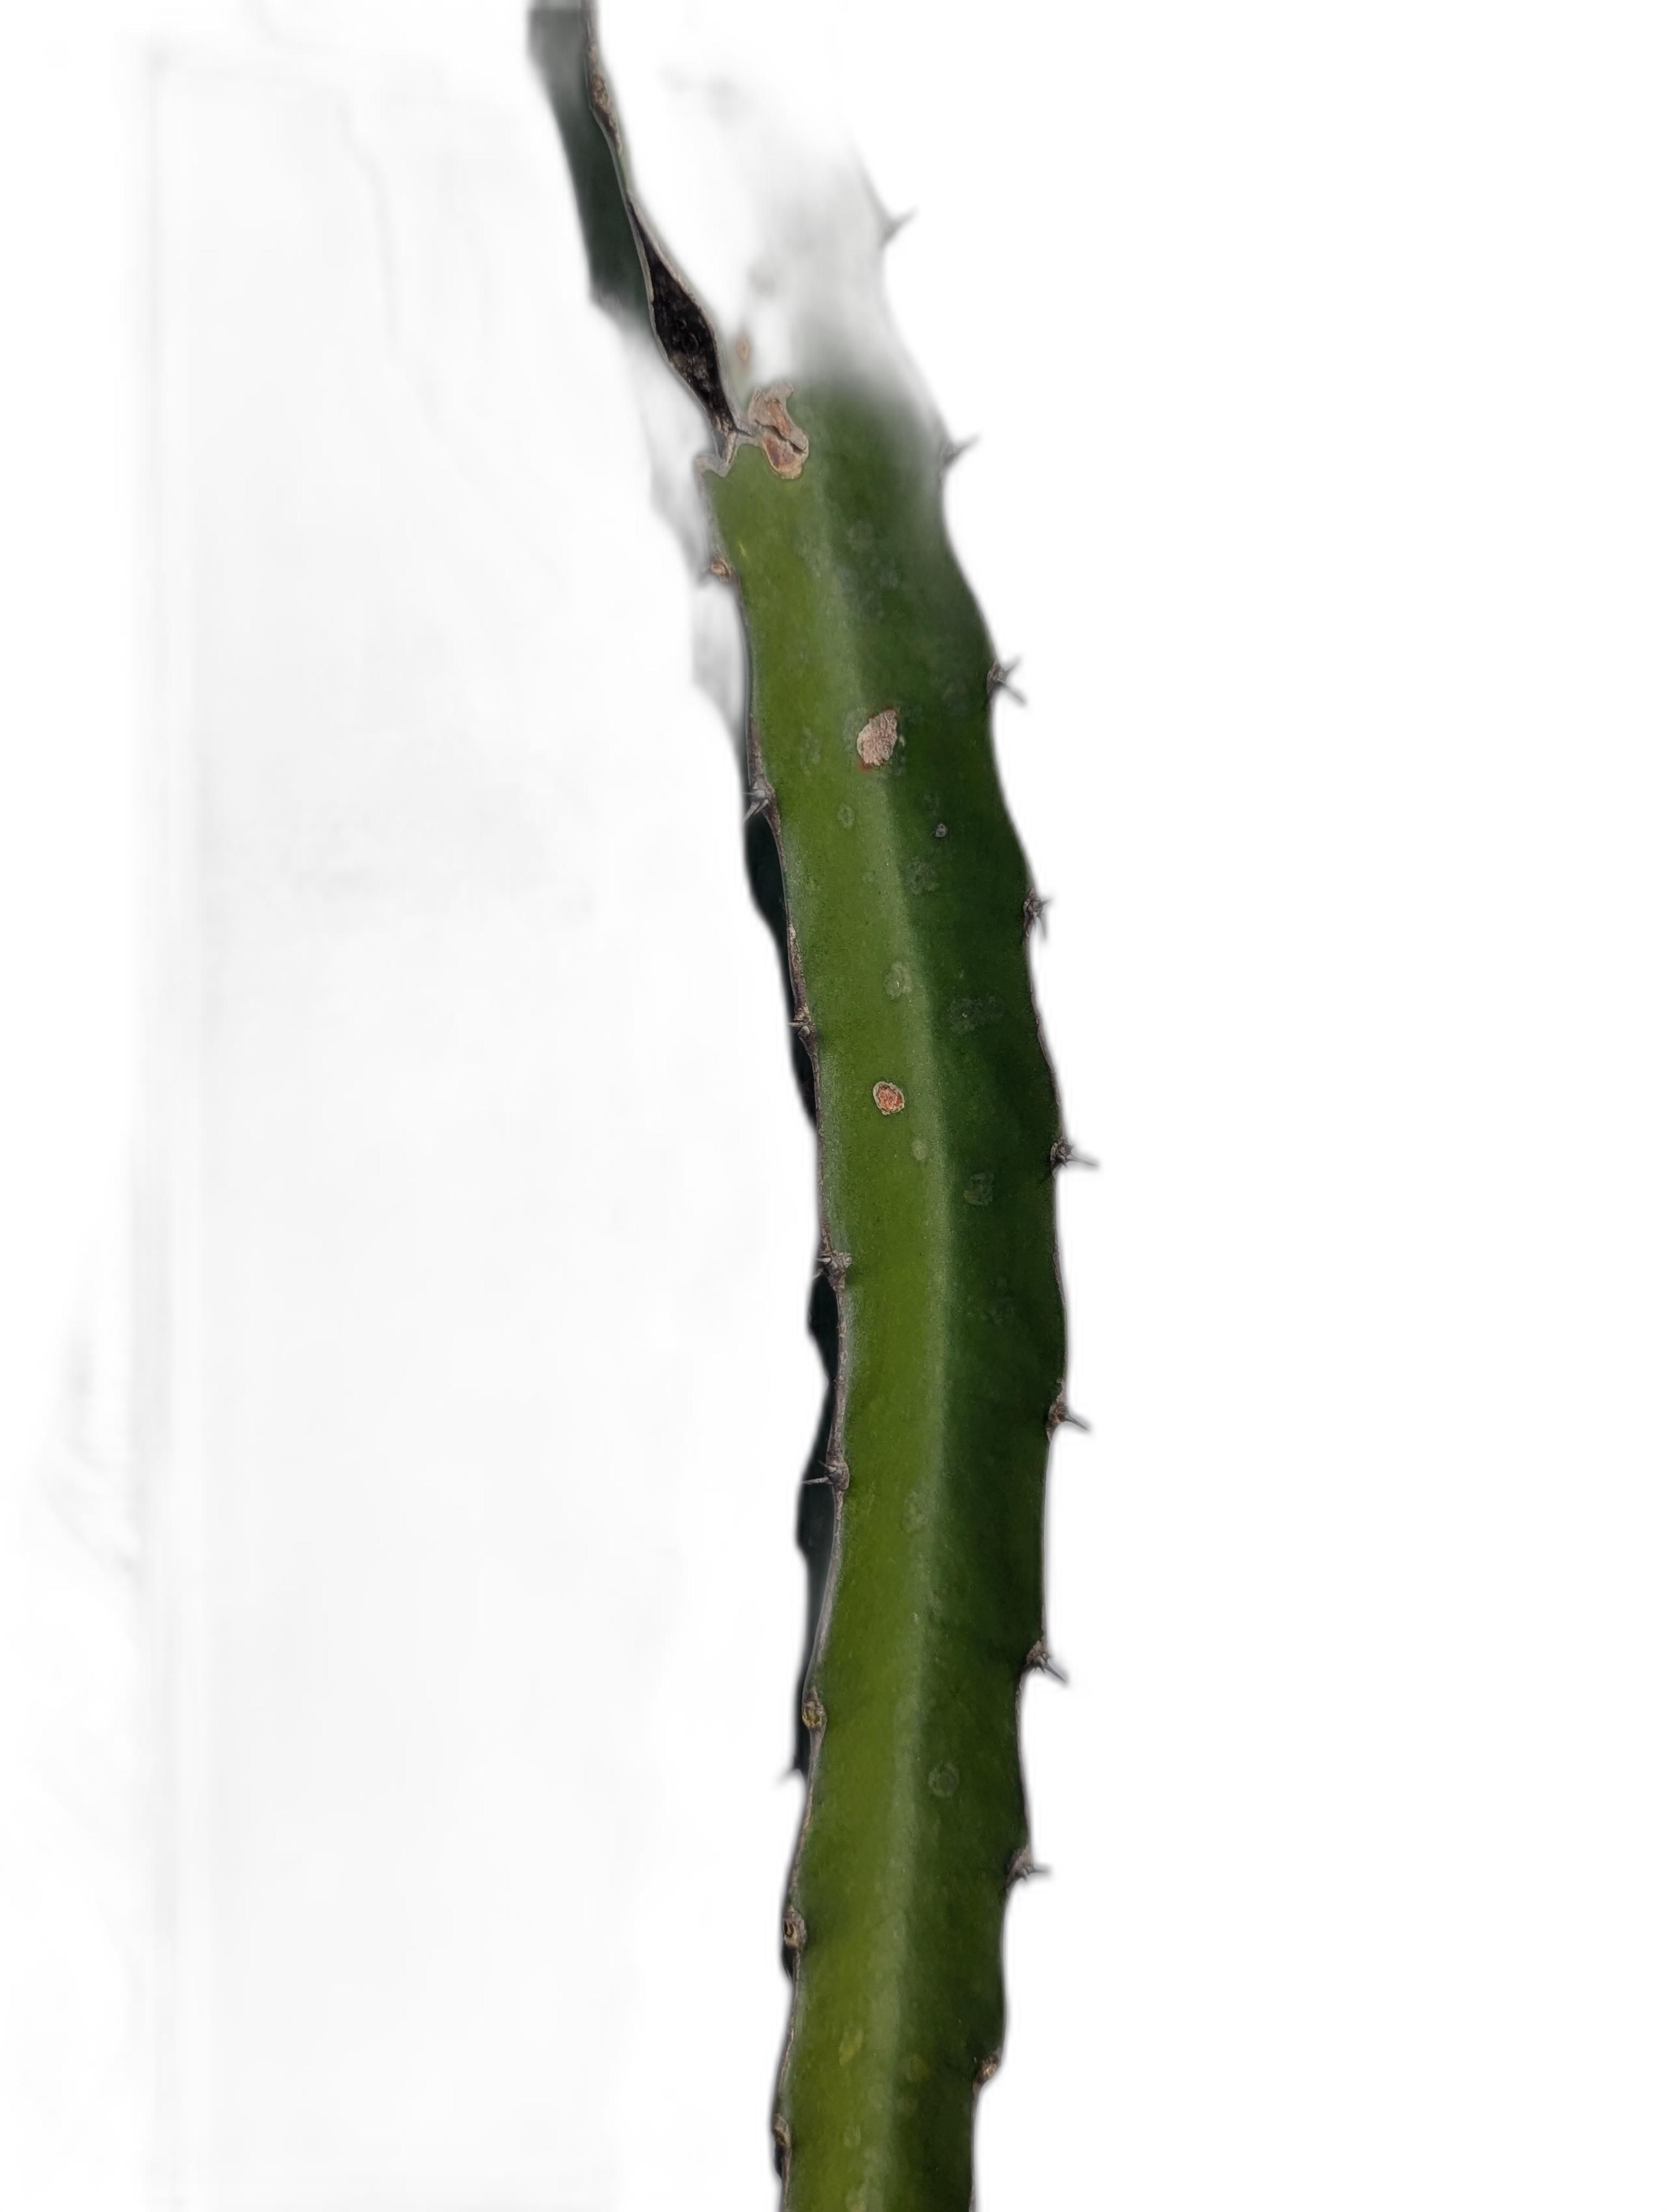
Label: Bad leaf